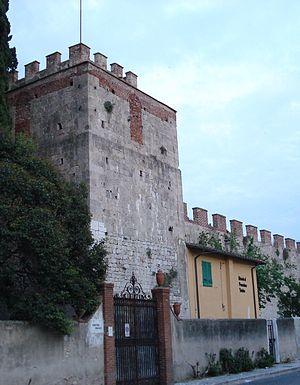
Les Mura di Pisa sont le système défensif qui entourent le centre historique de Pise.